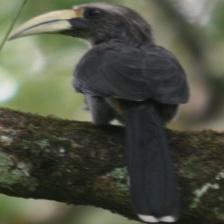
Species: MALABAR HORNBILL
Scientific name: OCYCEROS GRISEUS
ImageNet parent category: hornbill